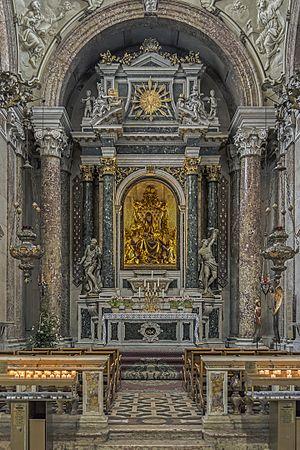
La cathédrale Santa Maria Matricolare, appelée aussi Duomo di Verona, est la cathédrale du diocèse de Vérone en Vénétie, dans le nord-est de l'Italie. Elle se trouve dans le centre-ville de Vérone.